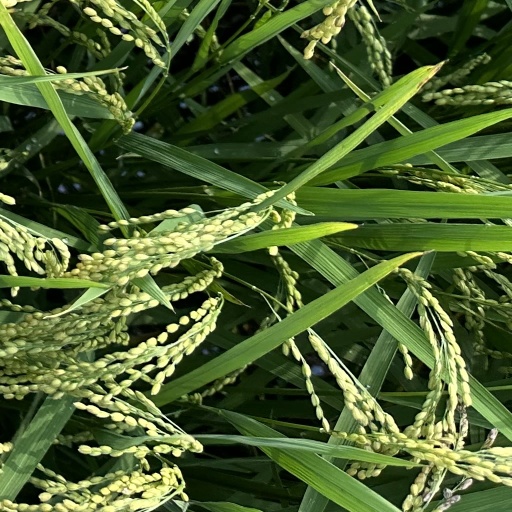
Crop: rice